Cobhamites

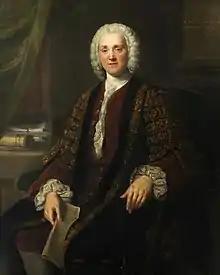
George Grenville led one of the two factions born out of the Cobhamite party, and served as Prime Minister between 1763 and 1765

The first of the younger generation to gain notoriety was William Pitt who was elected to Parliament in 1735. His elder brother Thomas Pitt for a while also sat with the group, but later broke with them. Other prominent members included Richard Grenville, George Grenville, Robert Nedham and George Lyttelton- many of whom were related to each other either by blood or by marriage. Because of their youth they were popularly known as Cobham's Cubs.